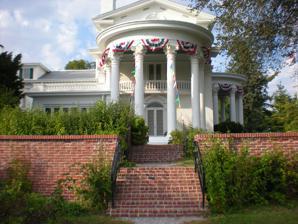
Building: Arbor Lodge State Historical Park and Arboretum
Country: United States of America
Year built: 1855
Park in Nebraska, USA This article is about the park in Nebraska City. For other uses, see Arbor Lodge (disambiguation) . Arbor Lodge State Historical Park Location in Nebraska Location Nebraska City, Nebraska , United States Coordinates 40°40′53″N 95°52′49″W / 40.68139°N 95.88028°W / 40.68139; -95.88028 Area 73.85 acres (29.89 ha) Elevation 1,066 ft (325 m) Established 1923 Administrator Arbor Day Foundation Website Smith Falls State Park Arbor Lodge U.S. National Register of Historic Places U.S. National Historic Landmark The front of Arbor Lodge. Location 2600 Arbor Ave., Nebraska City, Nebraska Area 72 acres (29 ha) Built 1855 ( 1855 ) Architect House: Jarvis Hunt Grounds: Frederick Law Olmsted Architectural style Colonial Revival NRHP reference No. 69000135 Significant dates Added to NRHP April 16, 1969 Designated NHL May 15, 1975 Arbor Lodge State Historical Park and Arboretum is a mansion and arboretum located at 2600 Arbor Avenue, Nebraska City , Nebraska , United States . The park is a National Historic Landmark listed on the National Register of Historic Places since 1969. The 52-room neo-colonial house began in 1855 for J. Sterling Morton , originator of Arbor Day and Secretary of Agriculture in the 1890s under President Grover Cleveland . The house was originally a modest 4-room frame structure on 160 acres (65 ha). It was extended several times, most recently in 1903, and in later years served as the summer home for his son Joy Morton , founder of Morton Salt Company. The mansion features Victorian and Empire furnishings, many of which were owned by the Mortons. Its sun parlor contains a fine Tiffany skylight with grape trellis design. Trees were a central interest of J. Sterling Morton. He imported trees from all over the country in order to test their suitability to create windbreaks and otherwise break up the monotony of the great plains. The house is surrounded by 270 varieties of trees and shrubs, including gardens, apple orchards, and acres of oaks , maples , chestnuts , and pines , including at least 10 state-champion trees. Specimen trees are typically labeled with engraved bronze plates. Over the years, many of Arbor Lodge's apple orchards were demolished, but in the 1990s their restoration began with plantings of winesaps , golden delicious , red delicious , jonathans , and jonadels . The Tiffany skylight in the sun parlor. Pathway in the rose garden on the south side of the mansion. Activities and amenities The mansion functions as a museum and contains many items related to the early history of Nebraska, Otoe County, and Nebraska City. The park includes an arboretum, Italian terraced garden, log cabin, carriage house with early carriages, walking trails, and 200 varieties of lilacs. Since 2014, the state park has been managed by the Arbor Day Foundation . See also List of botanical gardens in the United States National Register of Historic Places listings in Otoe County, Nebraska List of National Historic Landmarks in Nebraska References